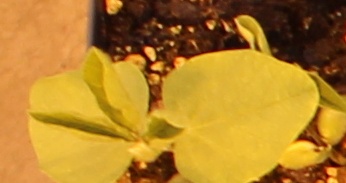
Label: Soybean